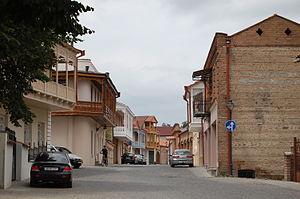
Le tourisme est une composante importante de l'économie de la Géorgie : elle a apporté une contribution au produit intérieur brut du pays de 6,7% en 2015, de 7,1% en 2016, de 6,9% en 2017 et de 7,6% en 2018.